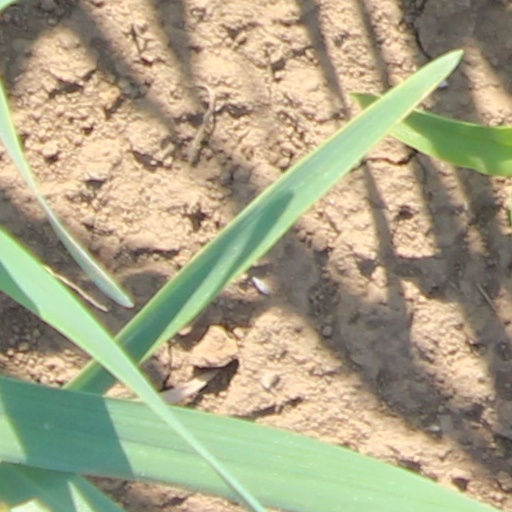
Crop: wheat